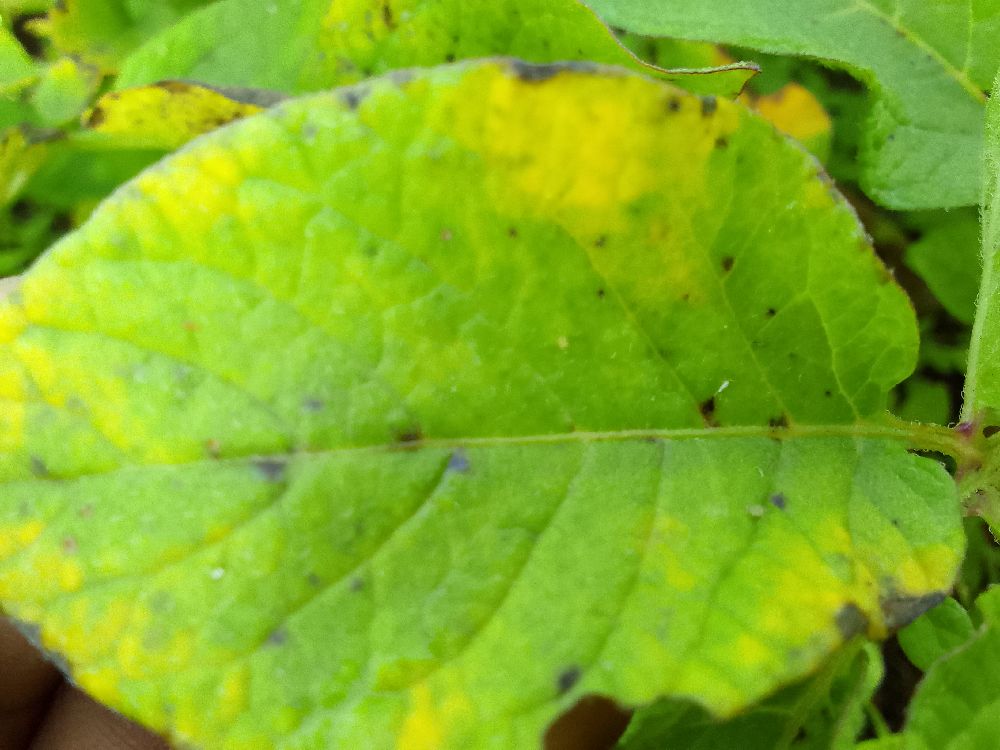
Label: Early blight